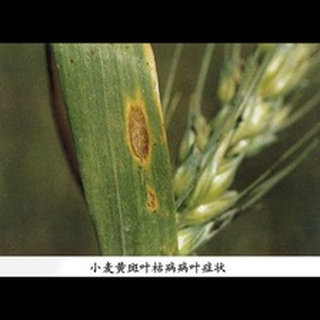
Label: wheat_leaf_blight